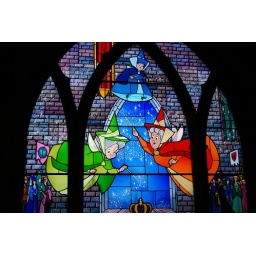
Stained glass window in Sleeping Beauty's Castle